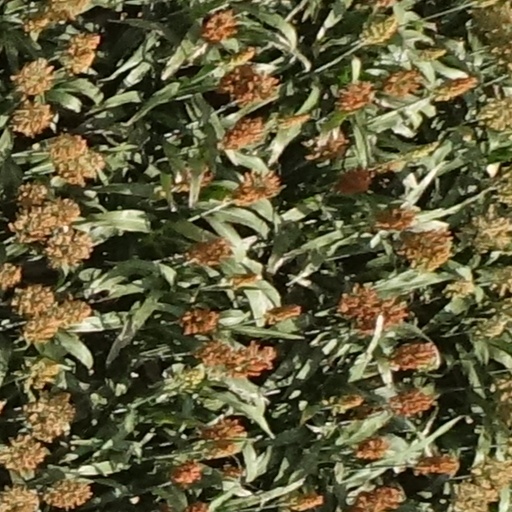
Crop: sorghum